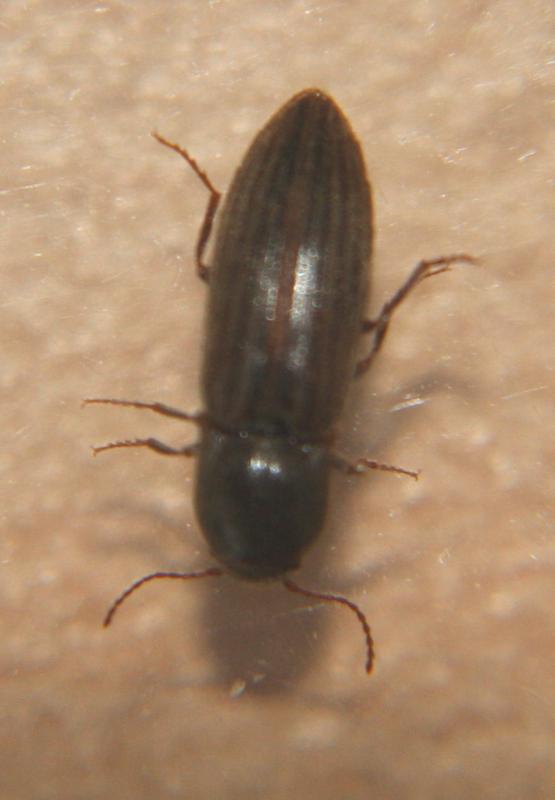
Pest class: clickbeetles_wireworms